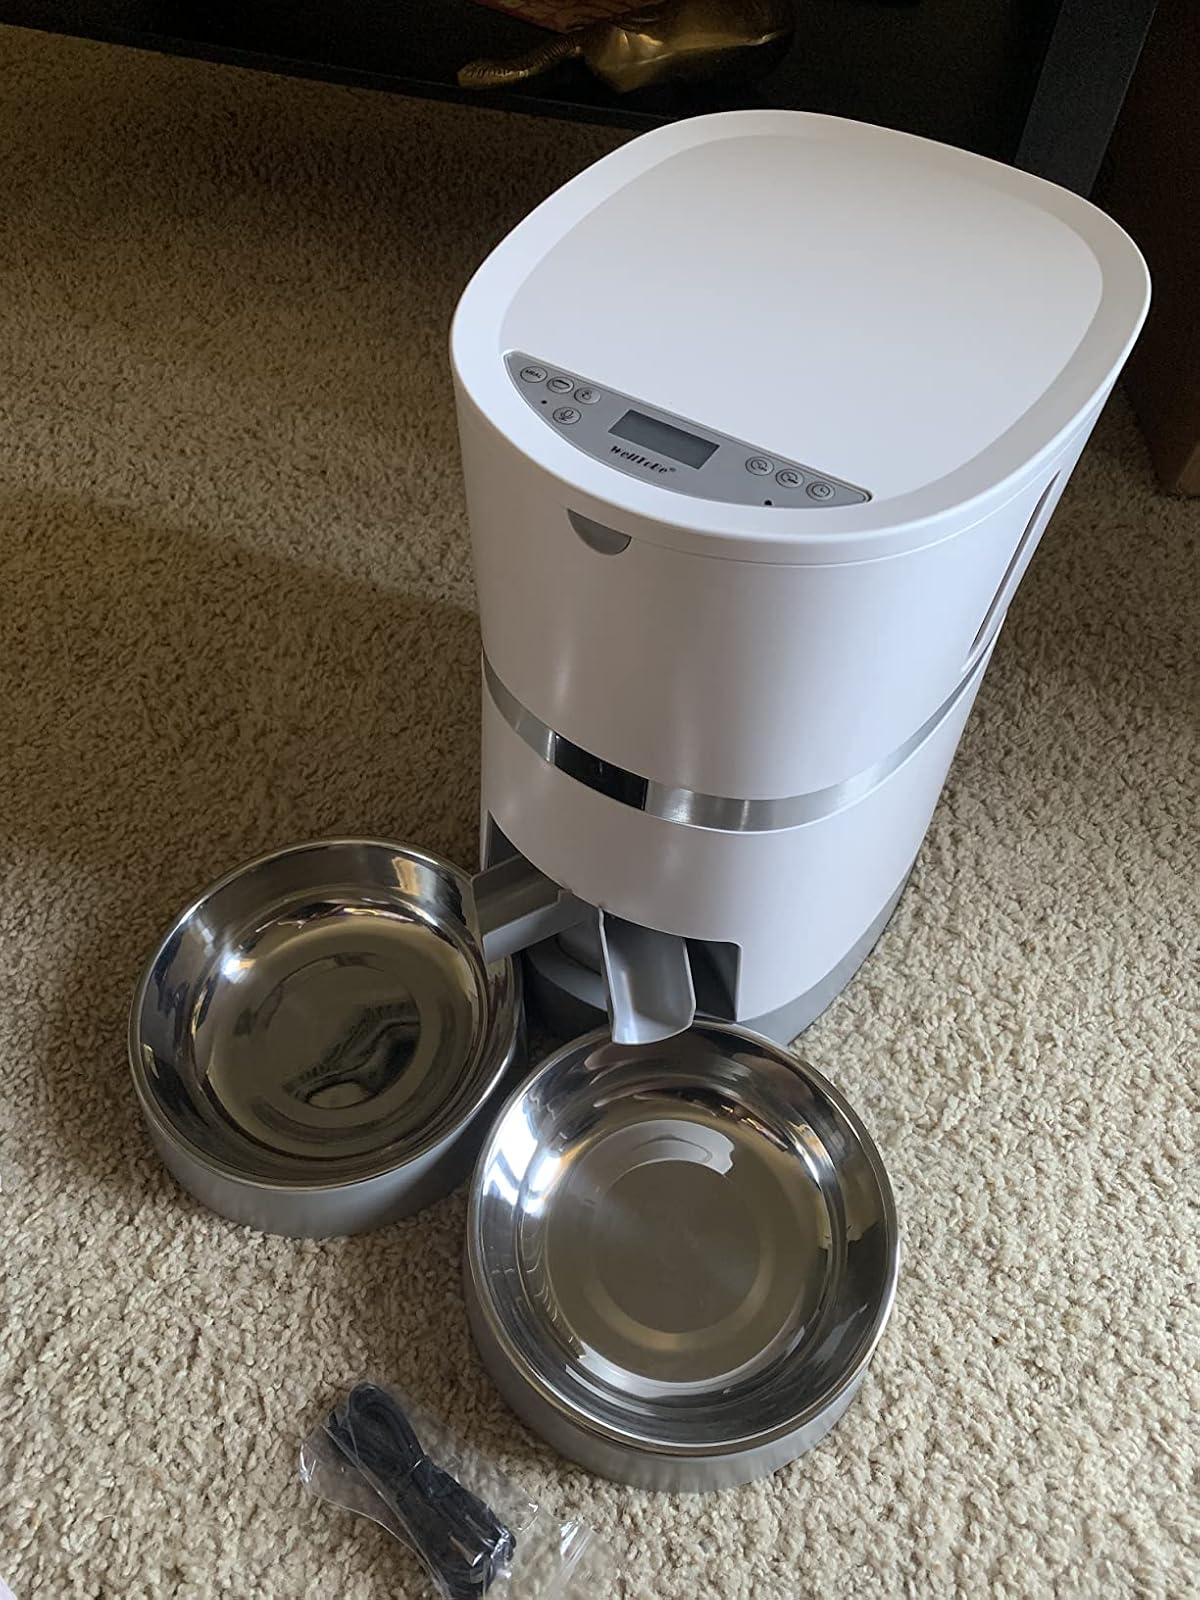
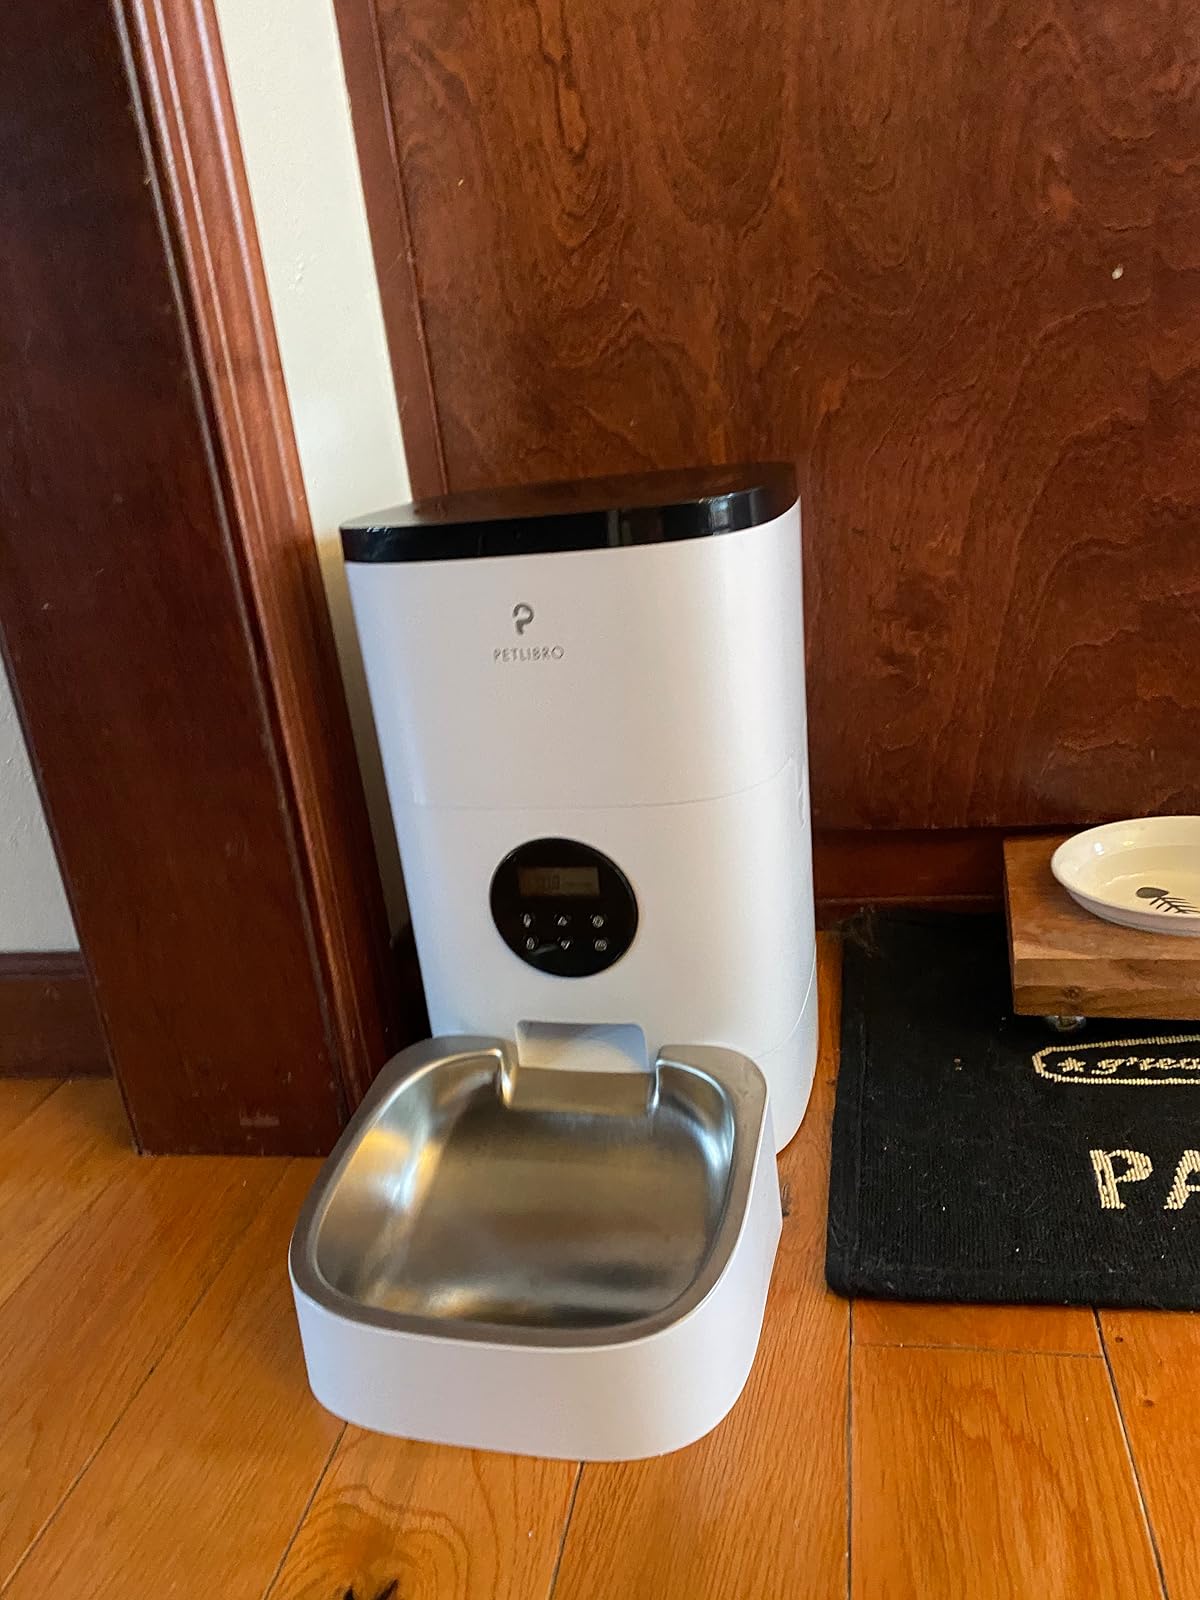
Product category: items_feeder
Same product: no